Hokkien culture

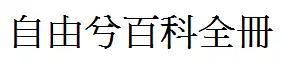
"Free Encyclopedia" written using Koa-á books' writing system

In terms of writing systems, Hokkien gained one as early as the first half of the 16th century (Ming dynasty)—with the play "Tale of the Lychee Mirror", which is fairly popular among the Hoklo people even to this day. Later in the 18th century, Koa-á books, a form of vernacular Hokkien literature, gained popularity and attempted to use Chinese characters to write the Hokkien language. Written Hokkien saw further development in 19th century. At that period, Presbyterian Christians sought to spread Presbyterianism in the Hokkien region and devised the "Pe̍h-ōe-jī"—a Hokkien writing system that uses the Latin alphabet—in Amoy (known as "Xiamen" in Mandarin).